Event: Nepal Earthquake
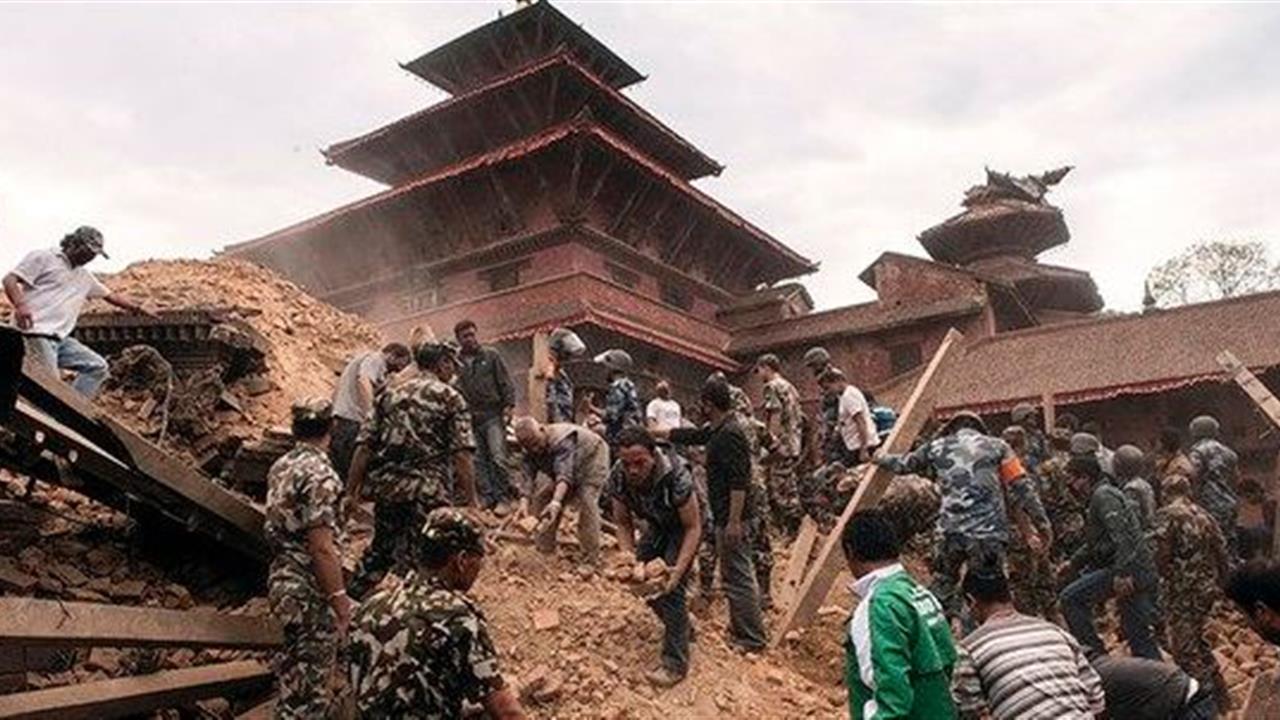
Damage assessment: damage